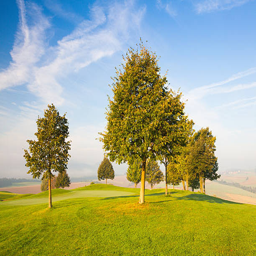
misty morning on an empty autumn golf course